Medal of Aeronautic Valor

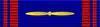
Original ribbon bar design for the Gold Medal of Aeronautic Valor

The Medal of Aeronautic Valor (Italian: Medaglia al valore aeronautico) is an Italian medal awarded "for acts and enterprises of singular courage and skill aboard an aircraft in flight." Instituted in 1927, it is awarded at three levels: Gold, Silver and Bronze. The medal may be conferred on both Italian and foreign persons and entities and on both civilians and members of the Italian armed forces. It can also be awarded posthumously.